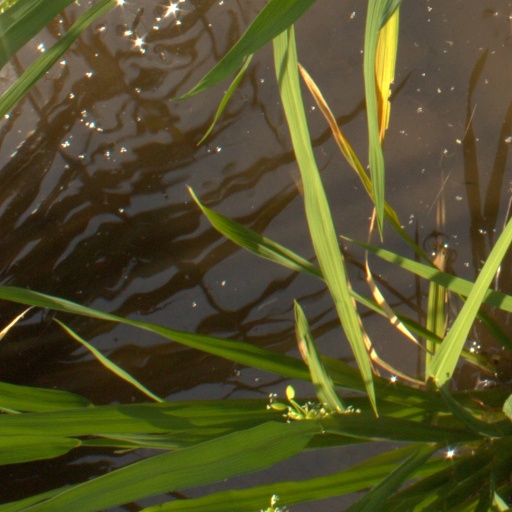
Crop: rice